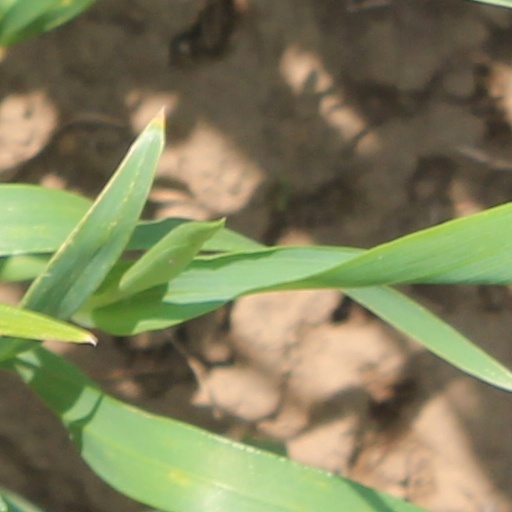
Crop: wheat